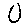
Label: 0